Gertrude A. Muller

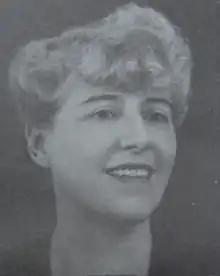
Gertrude Muller, ca. 1925

Gertrude Agnes Muller (June 9, 1887 – October 13, 1954) was an American businesswoman, entrepreneur, and inventor. She was dedicated to developing safer childrearing standards and is credited with inventing the first folding potty chair and one of the first children's car seats. Additionally, she was a pioneer in the use of crash testing for product safety.